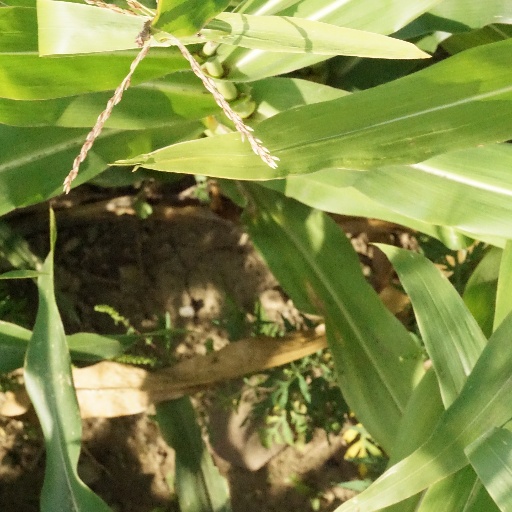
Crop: maize; corn